Anna Suffía Rasmussen

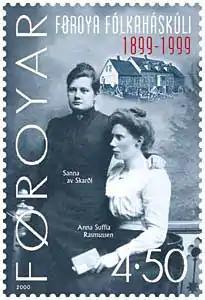
Anna Suffía Rasmussen (right) depicted with Sanna av Skarði on a Faroese postage stamp

Anna Suffía Rasmussen (née av Skarði), (31 January 1876 – 4 November 1932) was a Faroese educator.